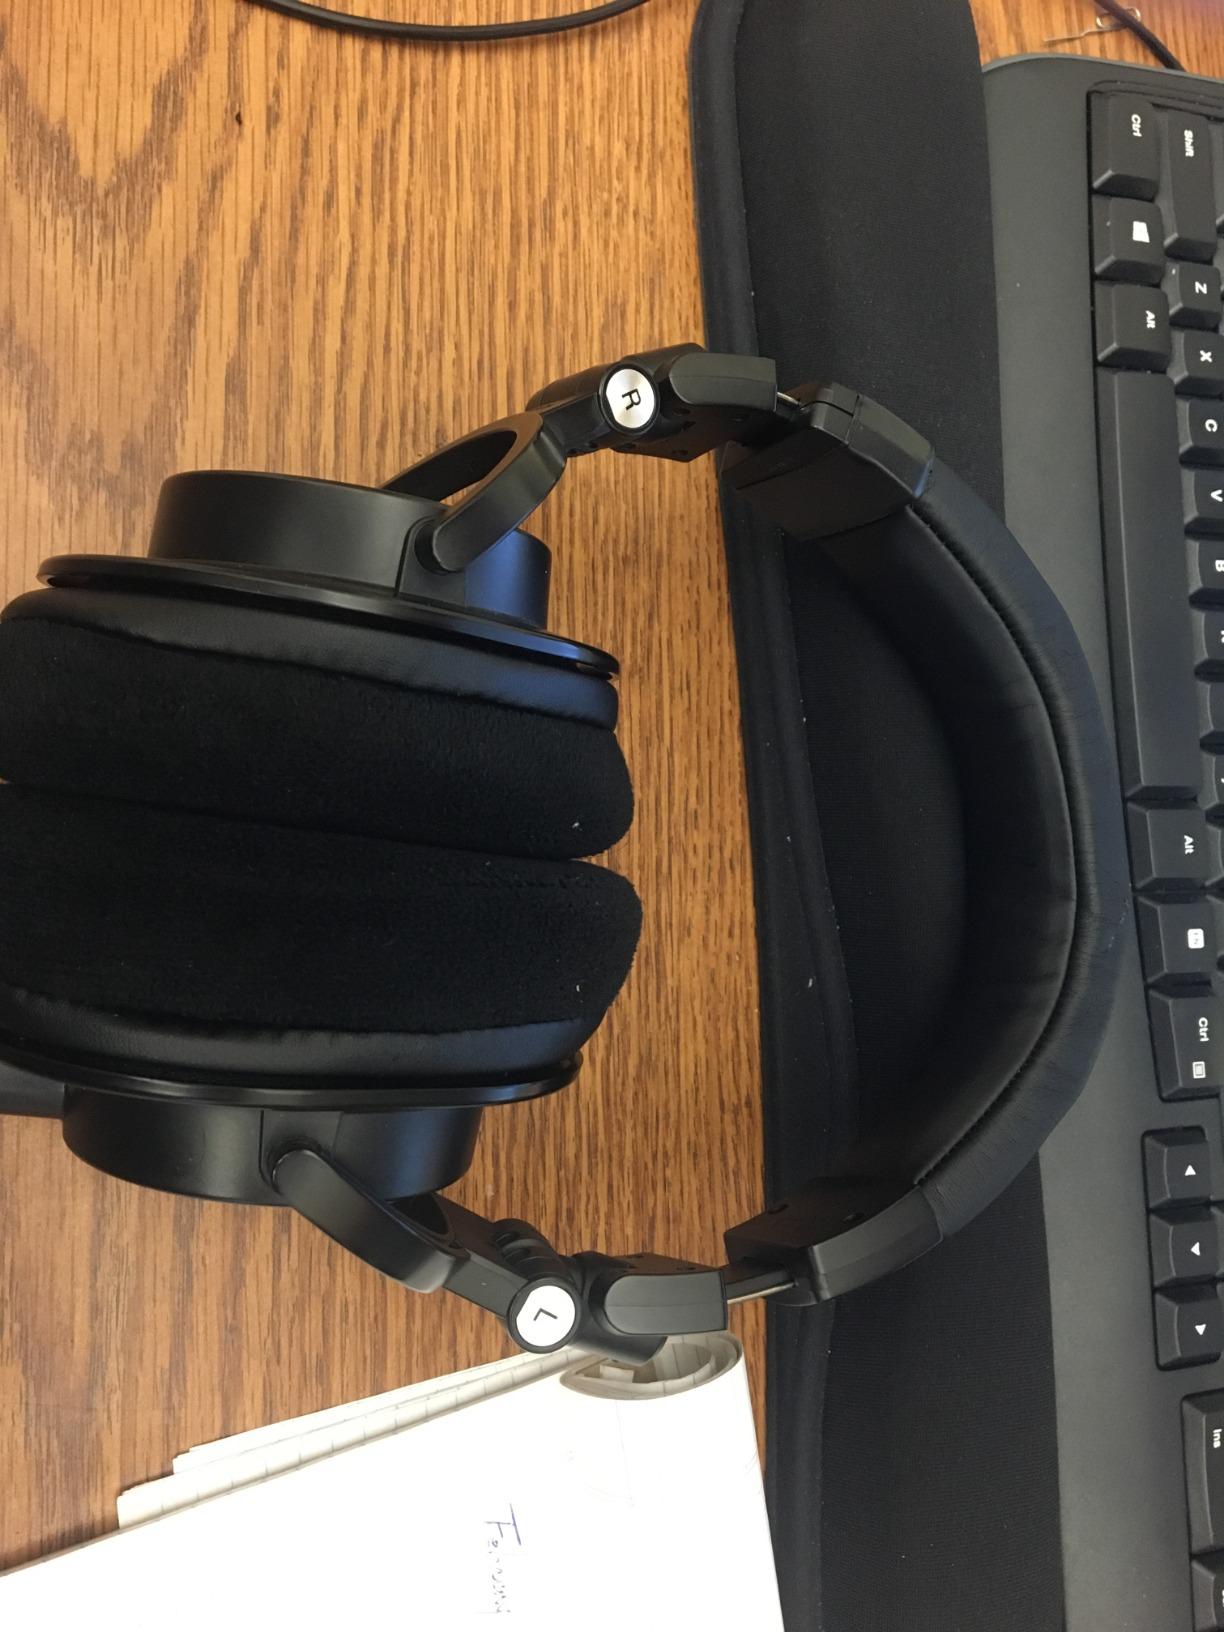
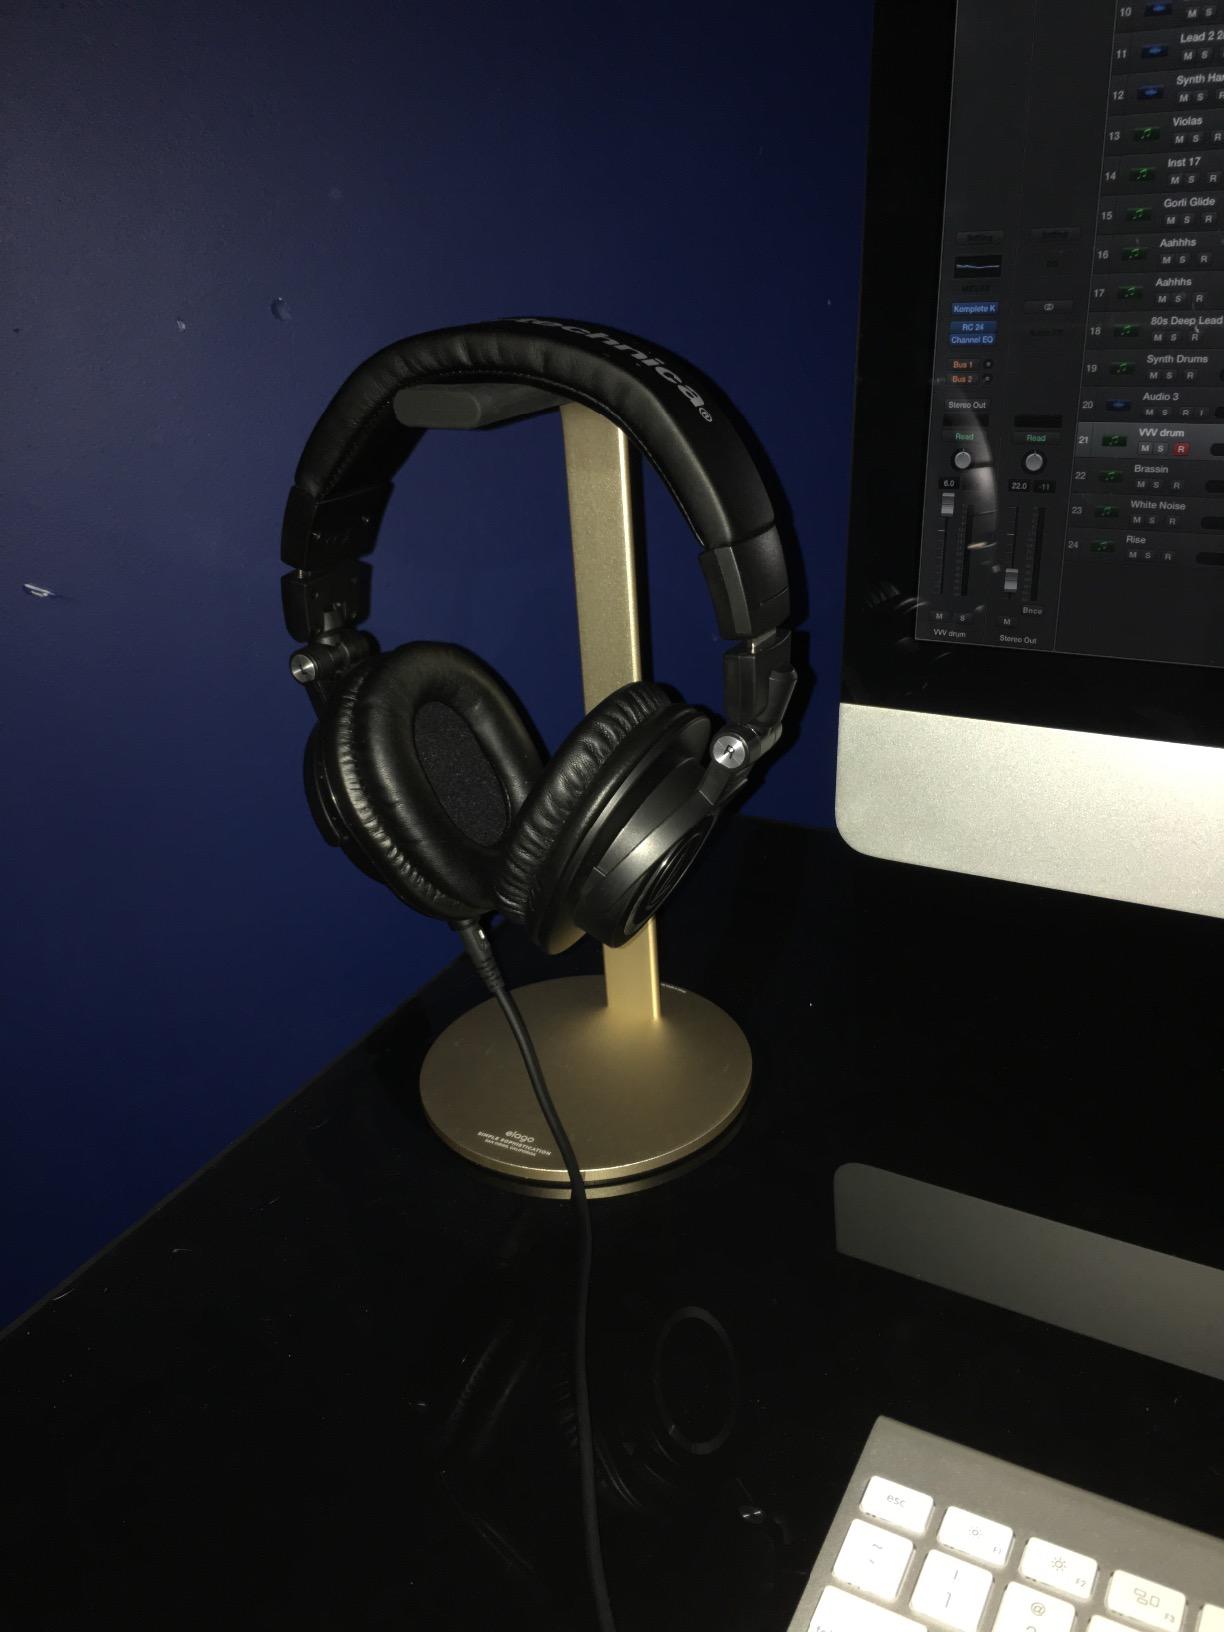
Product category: headphones
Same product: yes